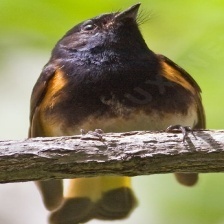
Species: AMERICAN REDSTART
Scientific name: SETOPHAGA RUTICILLA